Belaying

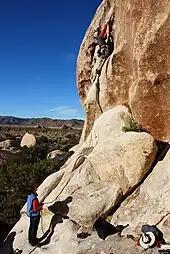
Leader and belayer climbing in Joshua Tree National Park

The belayer should keep the rope locked off in the belay device whenever the climber is not moving. As the climber moves on the climb, the belayer must make sure that the climber has the right amount of rope by paying out or pulling in excess rope. If the climber falls, they free-fall the distance of the slack or unprotected rope before the friction applied by the belayer starts to slow their descent. Too much slack on the rope increases the distance of a possible fall, but too little slack on the rope may cause the climber to "whip" or swing into the rock at a high velocity, possibly injuring themselves. It is important for the belayer to closely monitor the climber's situation, as the belayer's role is crucial to the climber's safety.